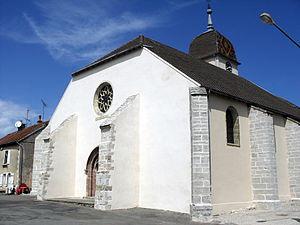
ancienne collégiale du chapitre de Calmoutier, avec son clocher comtois